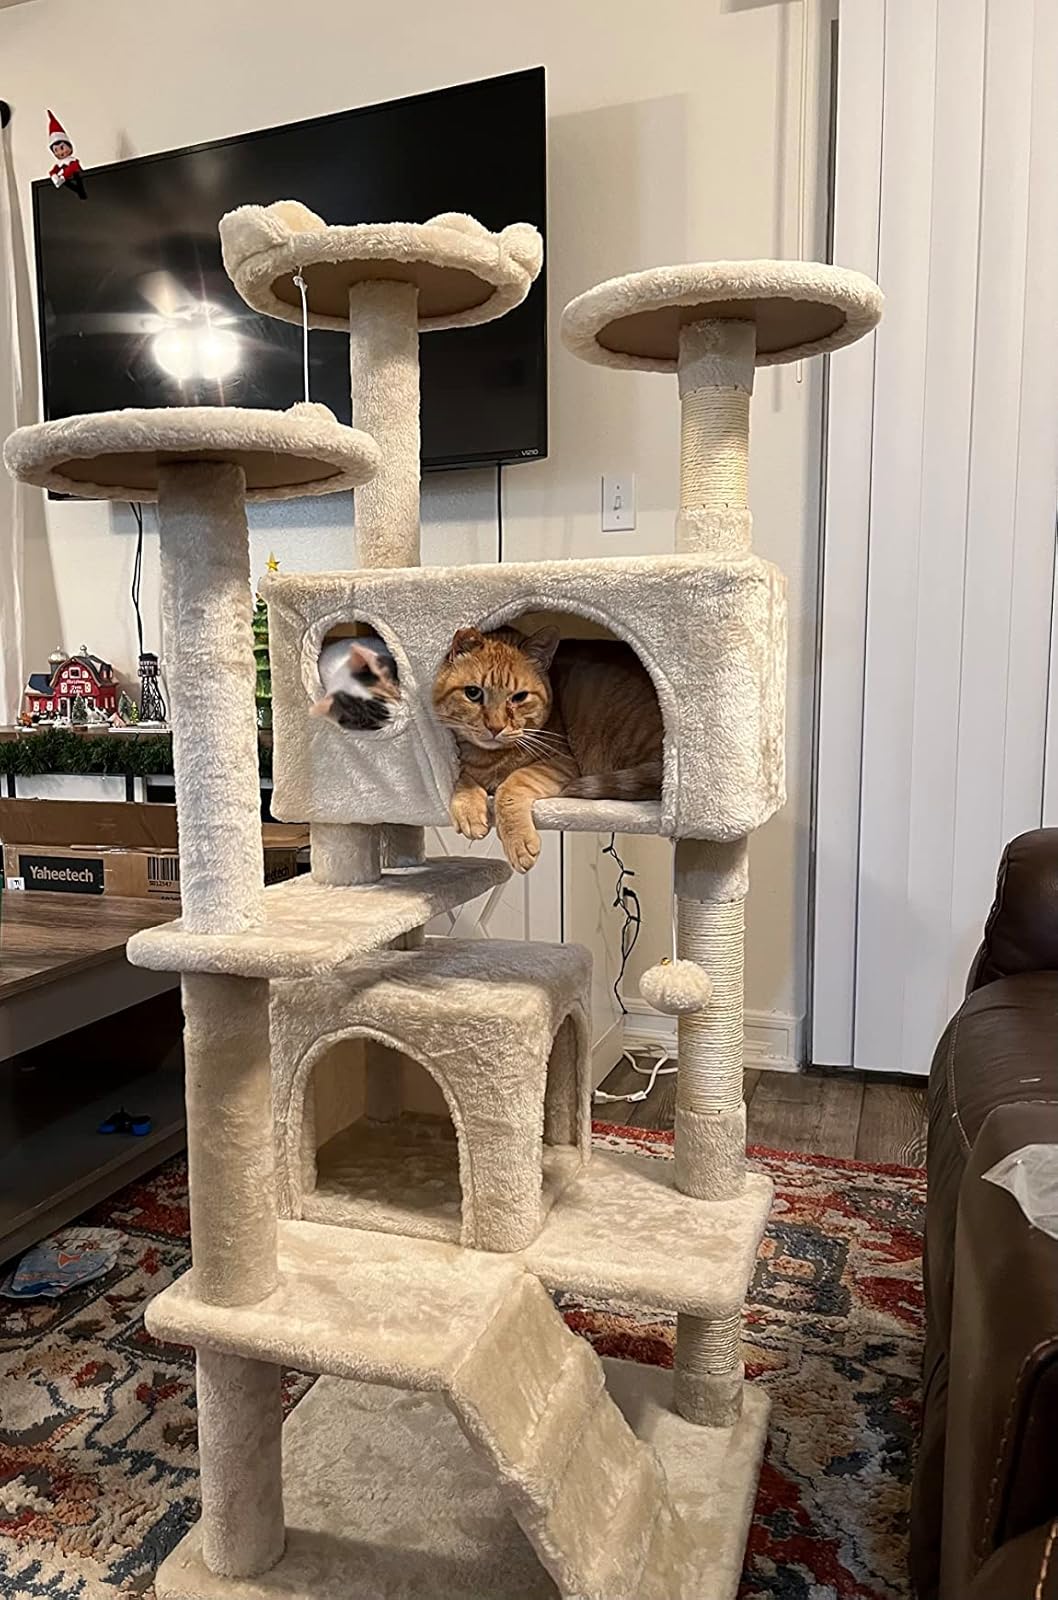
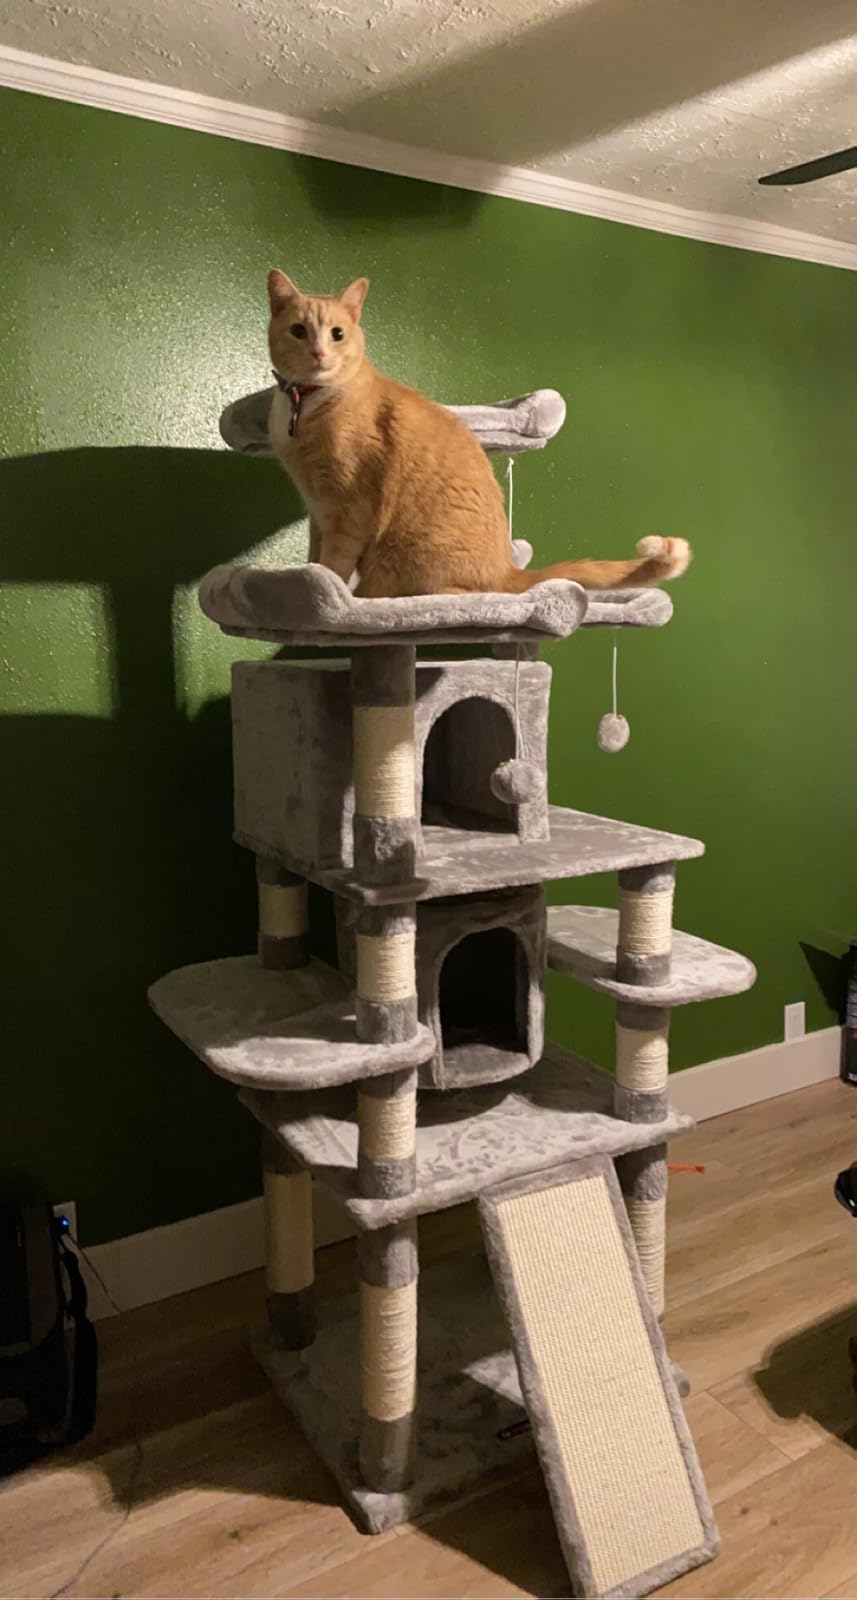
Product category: items_cat tree
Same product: no